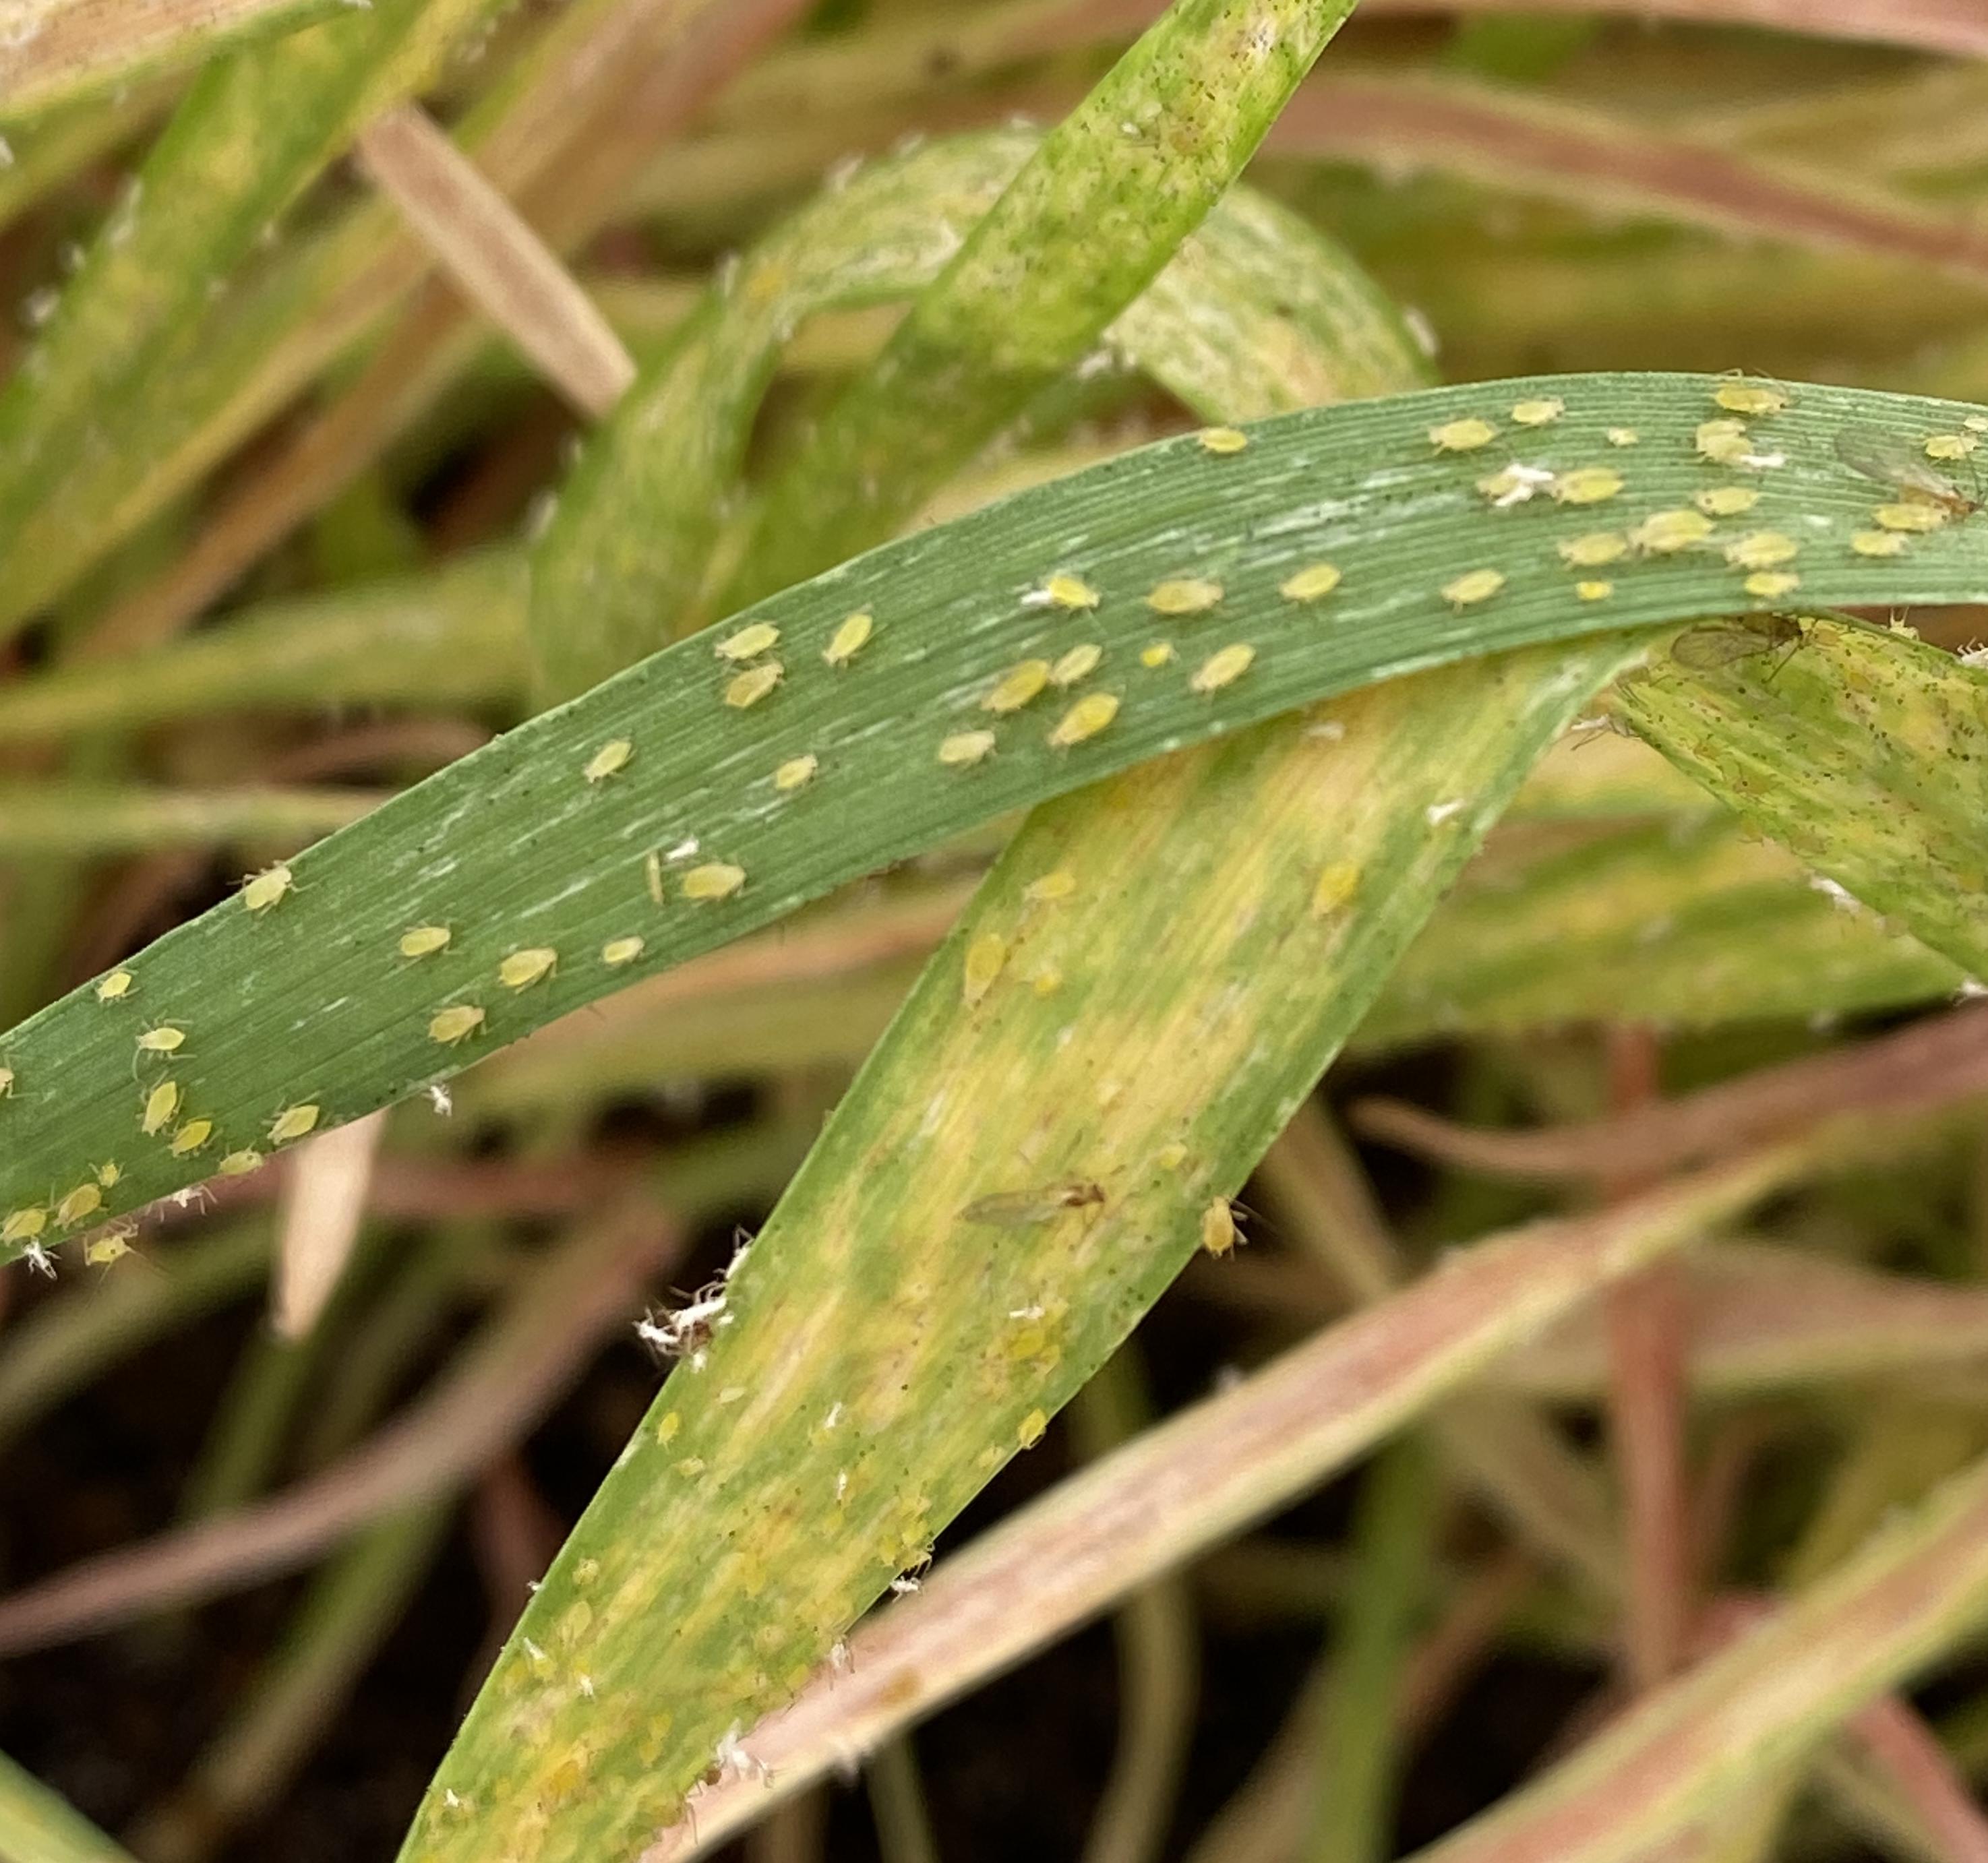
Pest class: cereal_grass_aphid